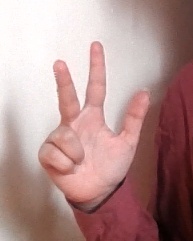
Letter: al